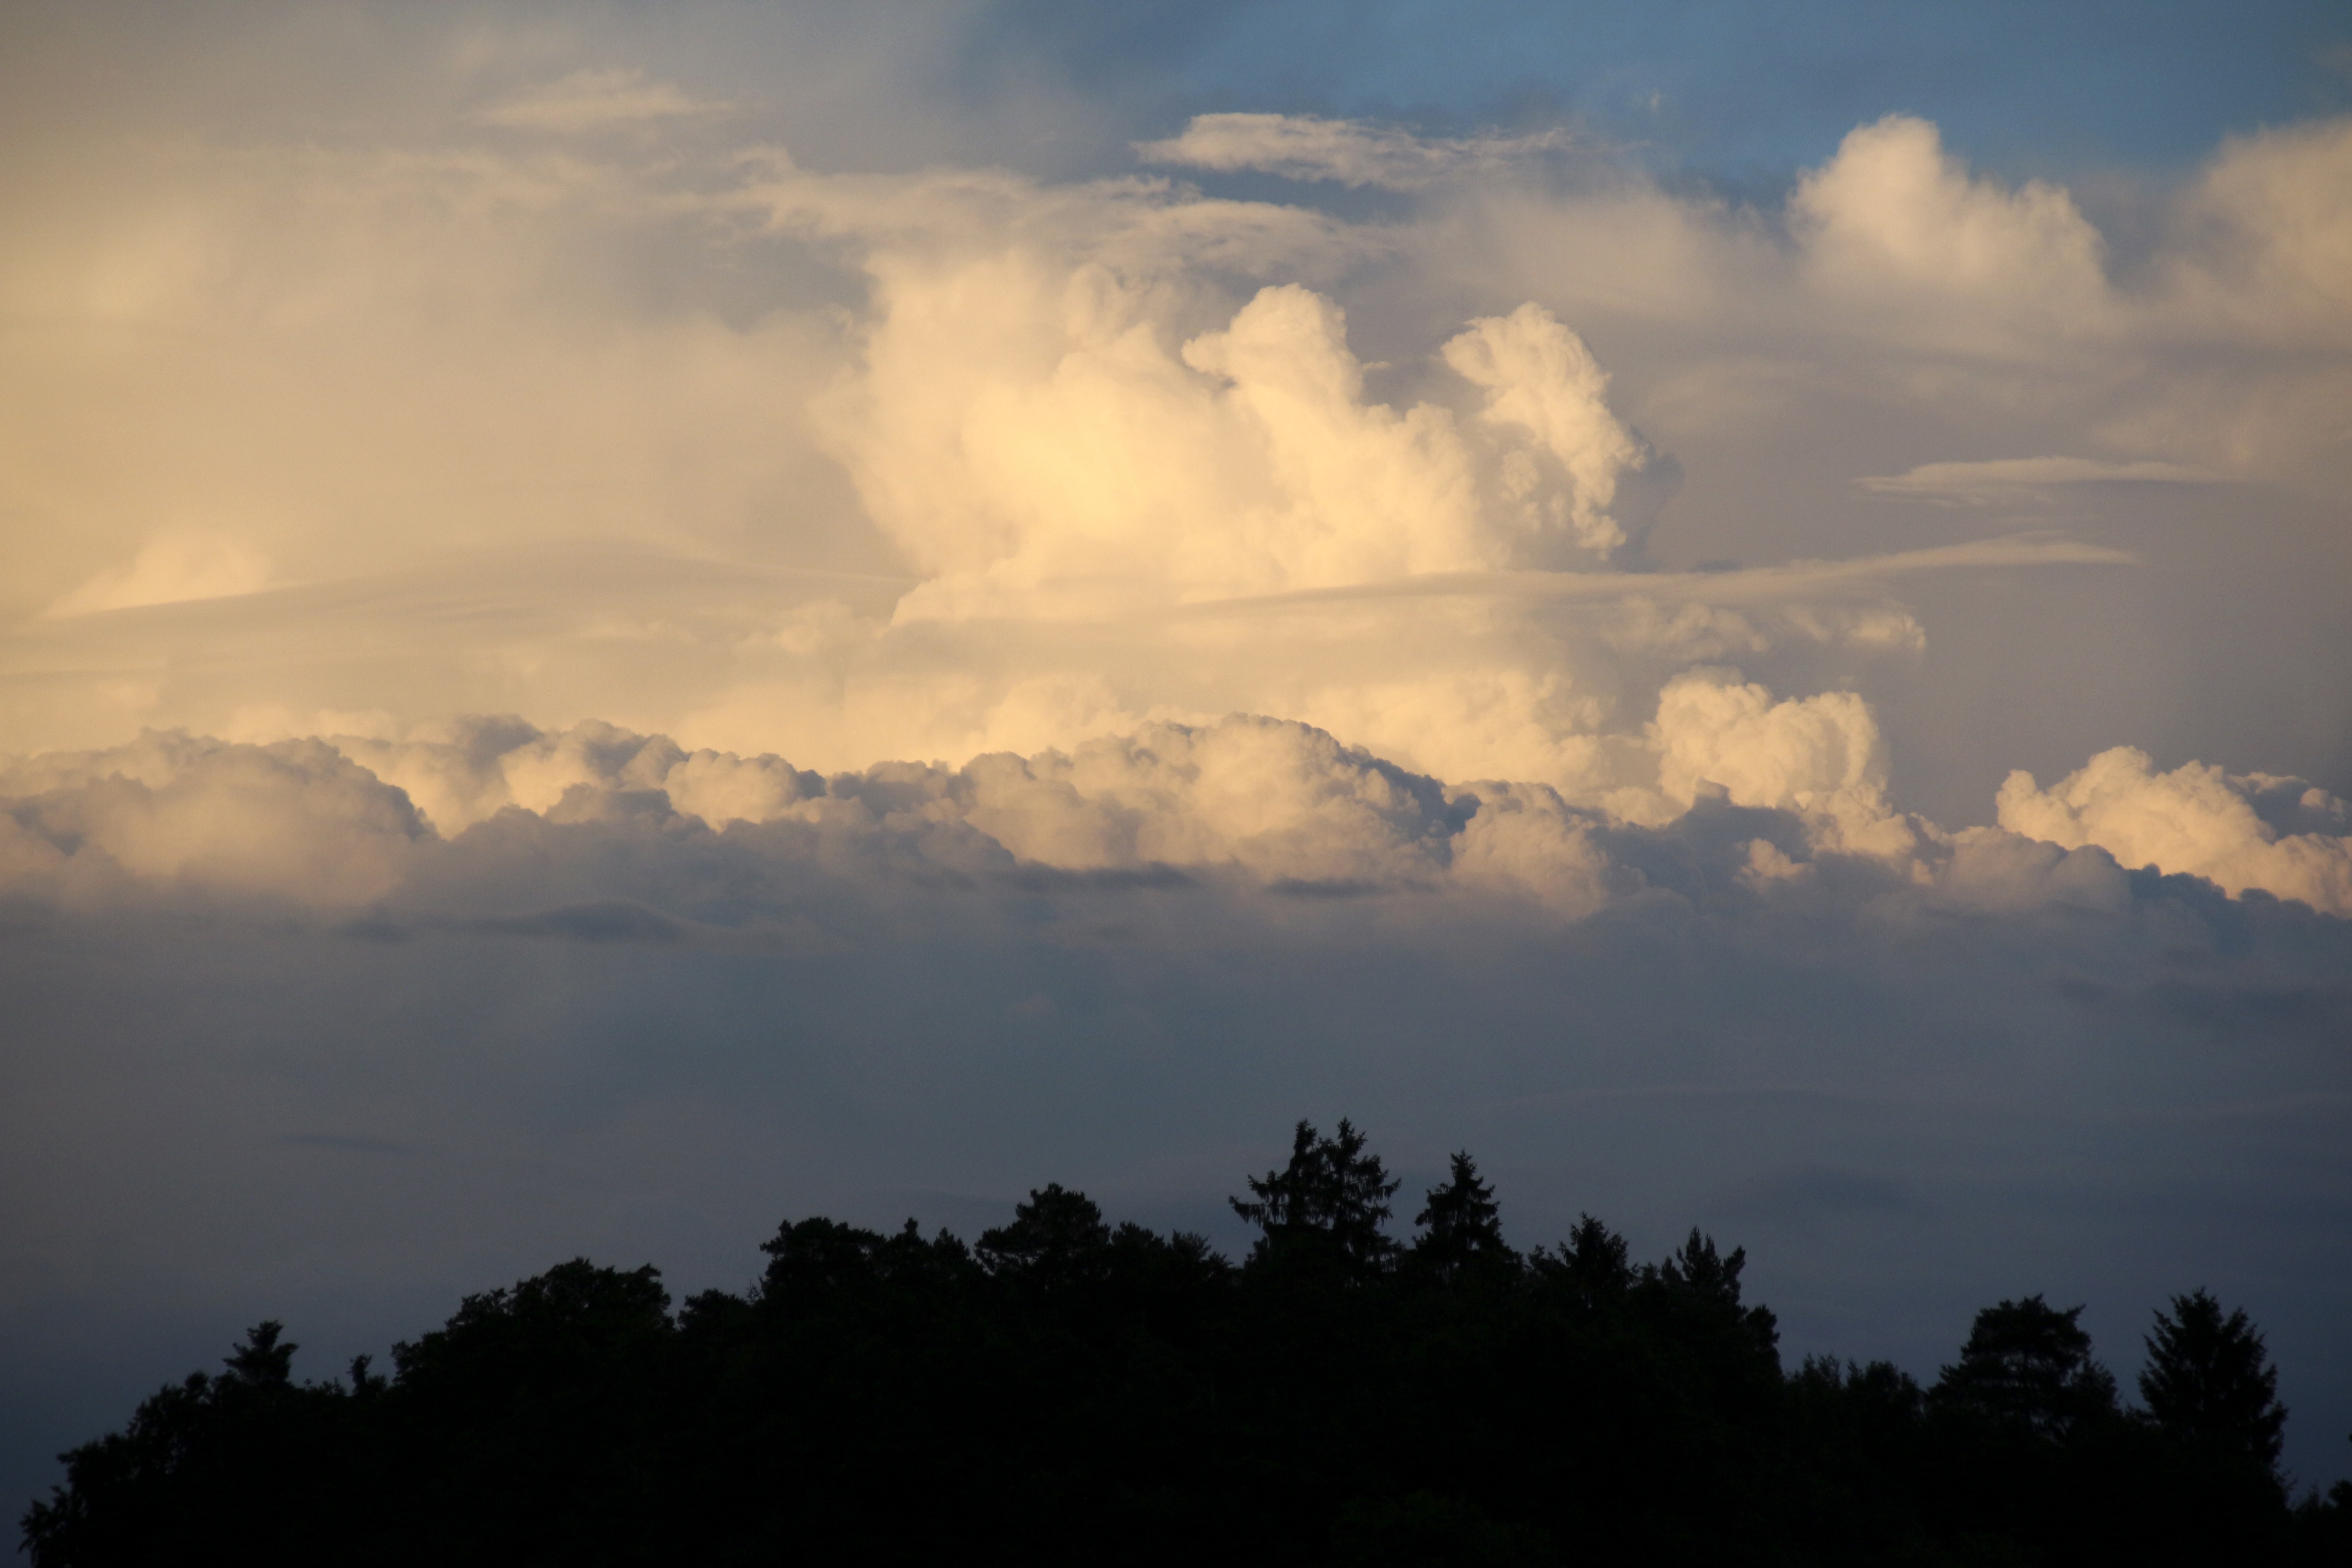
landscape, silhouette, cloud, sky, sunset, sunlight, morning, dawn, atmosphere, dusk, evening, weather, storm, cumulus, clouds, thunderstorm, dark clouds, storm clouds, meteorological phenomenon, atmospheric phenomenon